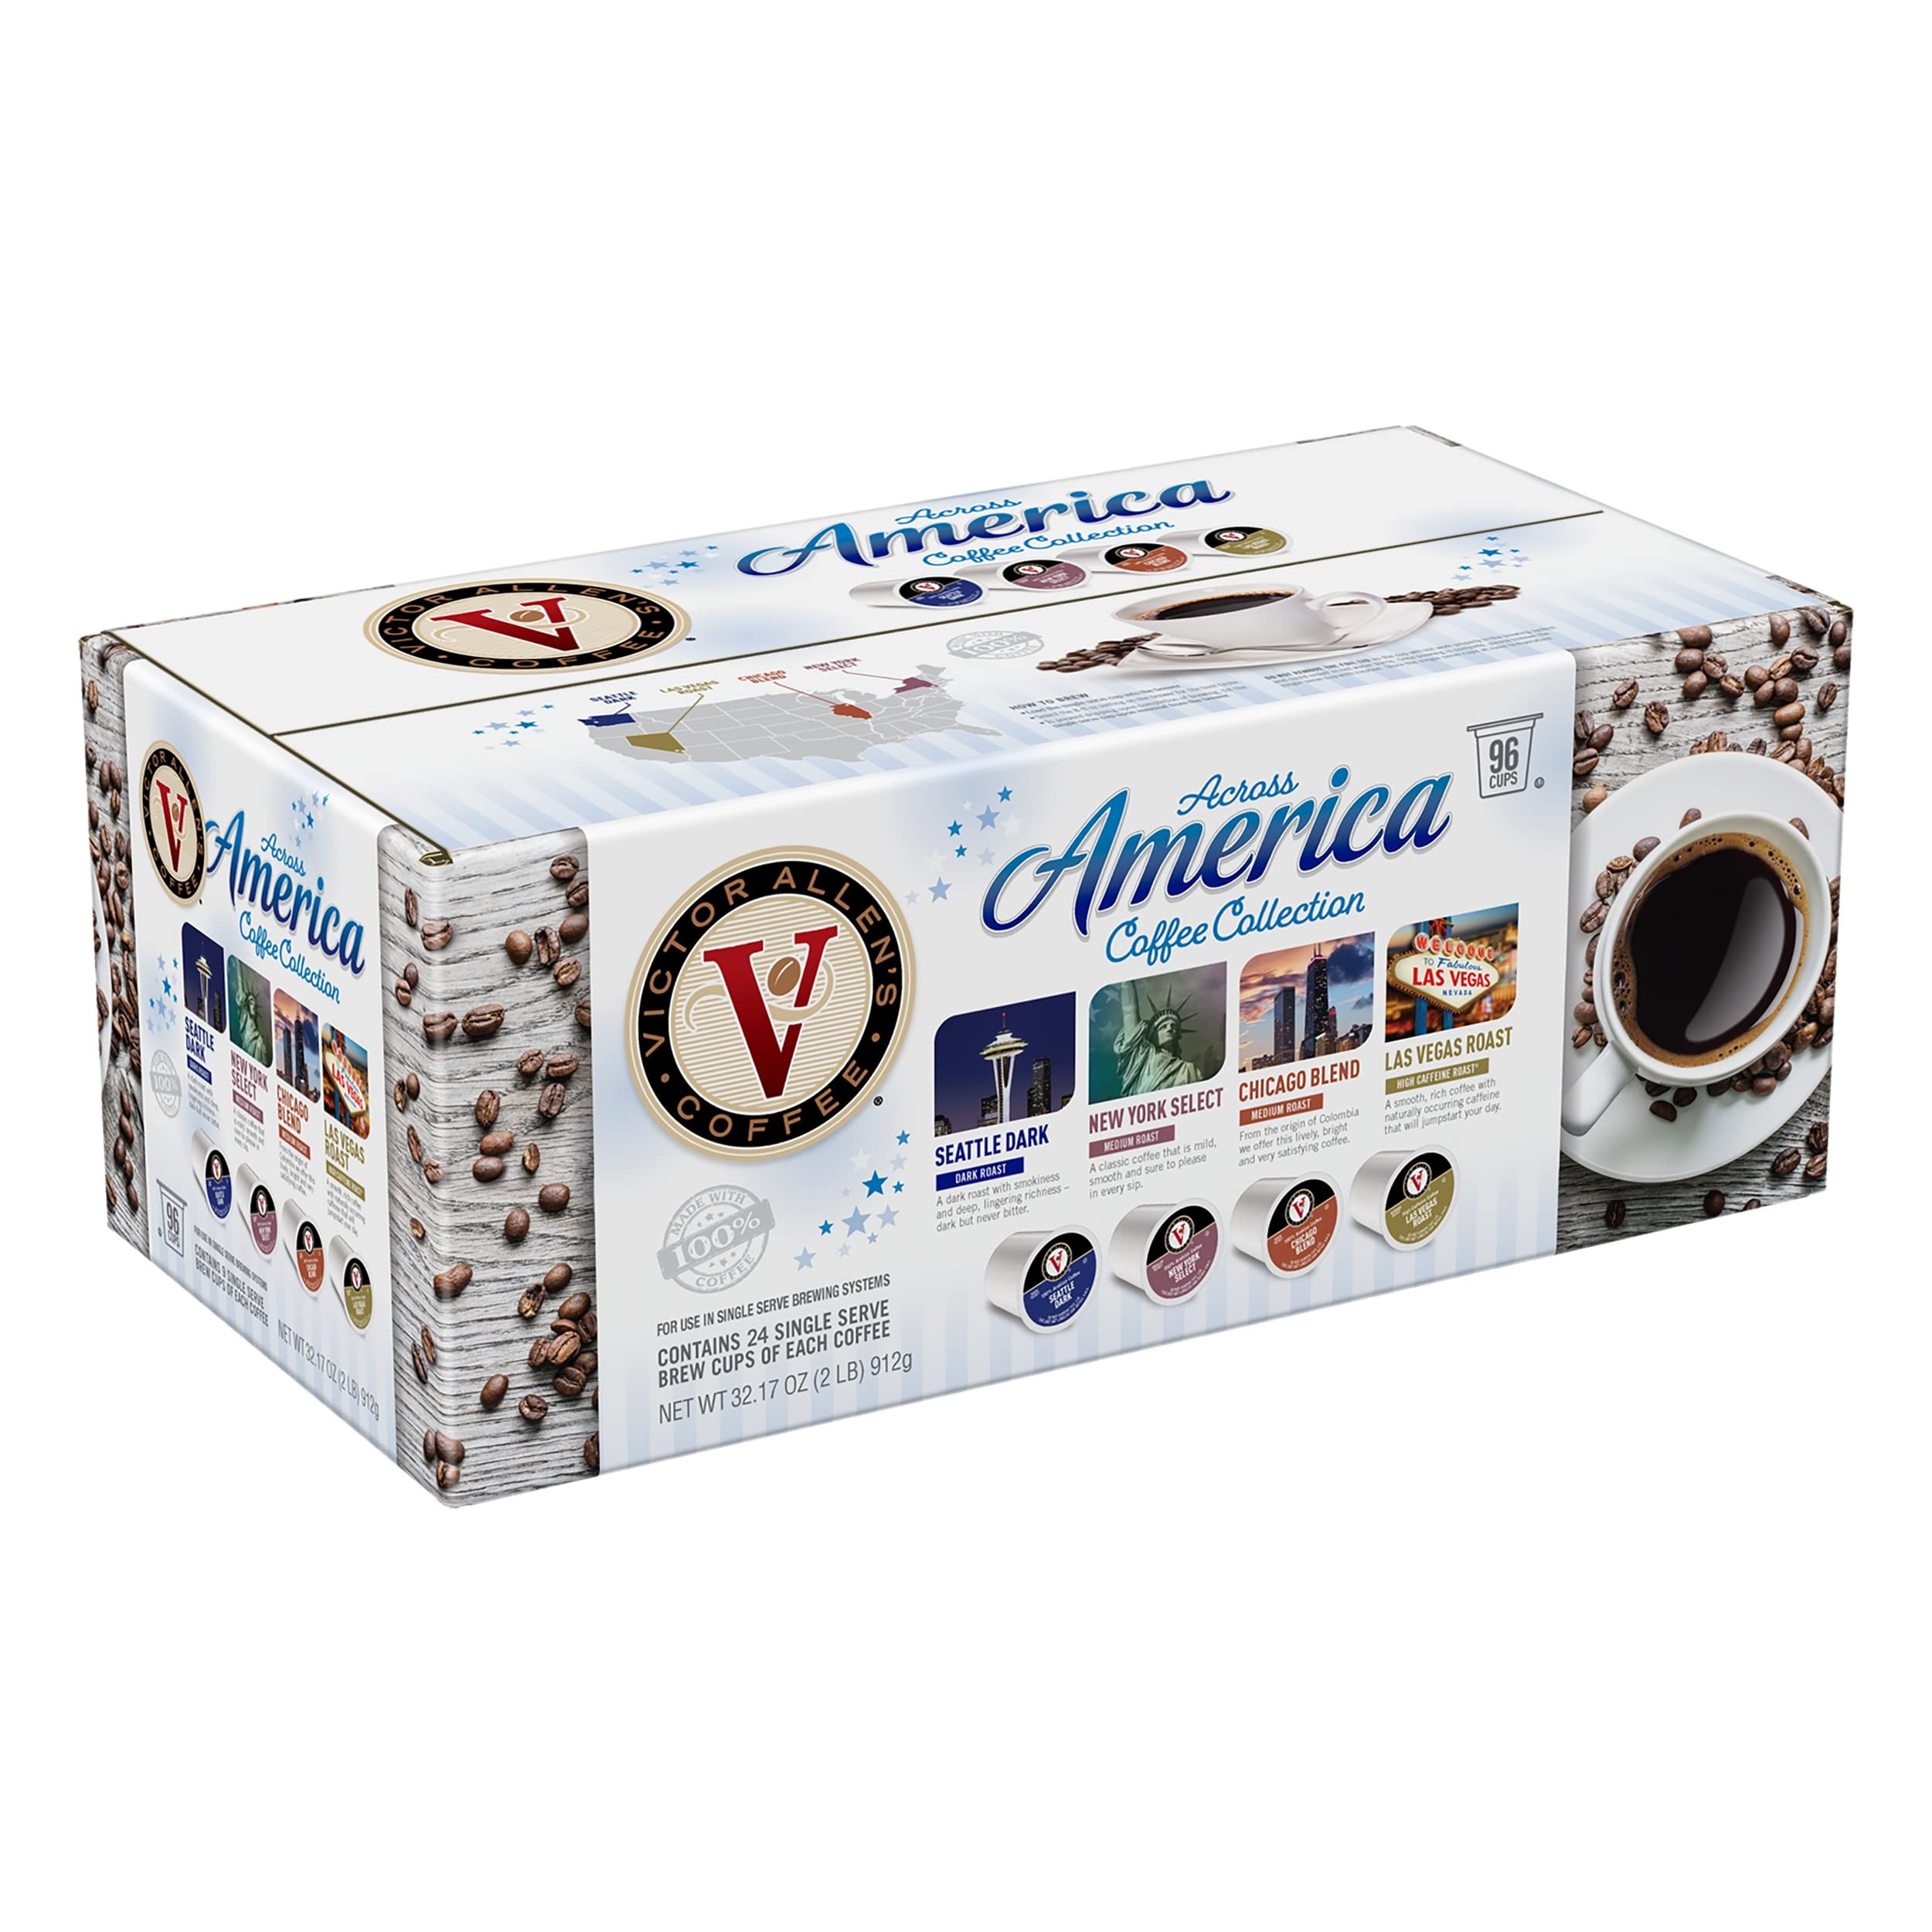
Item Name: Victor Allen's Coffee Across America Variety Pack (Seattle Dark, New York Select, Chicago Blend, Las Vegas Roast), 96 Count, Single Serve Coffee Pods for Keurig K-Cup Brewers
Bullet Point 1: Contains 1 box of 96 pods of Victor Allen's Coffee Across America Single Serve Coffee Cup Variety Pack (Flavors Included: Seattle Dark, New York Select, Chicago Blend, Las Vegas Roast; 96 pods total)
Bullet Point 2: Roast and Flavor: A special collection of medium to dark roasts. One of our most unique variety of flavor profiles! From our New York Select blend, a unique medium roast with a mild and smooth finish to our Las Vegas Roast, boasting an extra kick of caffeine - this variety pack is sure to satisfy any coffee lovers pallet!
Bullet Point 3: Victor Allen’s Coffee offers a wide selection of coffee choices from light, medium and dark roasts to everyday and seasonal flavors, in bagged, single serve and ready to drink.
Bullet Point 4: Brand Story: Since 1979 Victor Allen has been proud to bring you high quality, roaster fresh perfection. We source 100% Arabica beans from all over the world and use precision roasting techniques to guarantee the very best coffee
Bullet Point 5: This product is 100% Gluten Free, Non-GMO and certified Kosher-OU (Pareve).
Bullet Point 6: Brewing recommendations: Load your single serve cup into your brewer, next select the 8 fl oz setting on your brewer for best taste, press brew. To prevent dripping upon completion of brewing carefully tilt the single serve cup upon removal from your single serve coffee brewer. Enjoy your precision roasted Victor Allen’s Coffee!
Bullet Point 7: For use in all single serve coffee makers, including Keurig 2.0. Single Serve coffee pods for Keurig K-Cup Coffee makers. Keurig is a registered trademark of KEURIG GREEN MOUNTAIN, INC. K-Cups is a registered trademark of KEURIG GREEN MOUNTAIN, INC.
Bullet Point 8: Ingredients: 100% Arabica coffee
Bullet Point 9: Caffeine Content: Victor Allen's coffees range from 90-150 mgs per serving
Value: 96.0
Unit: Count

Price: 46.89